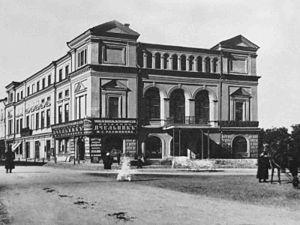
Maison du marchand Piotr Bourgov, où se trouvait l'ancien théâtre au 1er étage, à Nijni Novgorod (années 1890) Русский: Дом Бургова на Благовещенской площади (Минина), 1890-е годы, фото Максима Дмитриева
Le théâtre académique dramatique Gorki de Nijni Novgorod est la salle principale de théâtre de la ville de Nijni Novgorod. L'édifice actuel a été construit en 1896 selon les plans de Viktor Schröter, remplaçant un autre bâtiment situé ailleurs de 1855. L'histoire du théâtre à Nijni Novgorod remonte à 1798, lorsque le prince Chakhovskoï organisa une troupe de théâtre et ouvrit au public son propre théâtre, le 7 février suivant, avec la représentation de la pièce de Fonvizine, Le Choix du gouverneur. L'édifice actuel est l'héritier de cette histoire. Le théâtre dramatique de Nijni Novgorod reçoit le nom de Maxime Gorki en 1948 et il est décoré de l'ordre du Drapeau rouge du Travail pour le jubilé de ses 150 ans, en 1949. Son directeur général est M. Boris Kaïnov et son directeur artistique, M. Gueorgui Demourov.